Hybrid tilapia

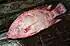
Red hybrid tilapia, or "" in Thai

"Red hybrid tilapia" (reported as "Oreochromis mossambicus × O. niloticus", "O. niloticus × O. mossambicus", "O. aureus × O. mossambicus", "O. spp.", "O. sp.", or simply not given a scientific name at all) possess multiple strains; among them are Taiwanese red tilapia (reddish-orange "O. mossambicus" ♀ × WT "O. niloticus" ♂), Florida red tilapia (WT "O. hornorum" ♀ × red-gold "O. mossambicus" ♂), Israel red tilapia (red/pink Nile tilapia × WT blue tilapia), Malay red tilapia ("Oreochromis niloticus" × "O. mossambicus"), and other unknown strains originating from undocumented crosses between these "original" strains and wild type fish. Their color arises from a mutation in either or both parent, which may (F1) or may not be hybrids themselves.